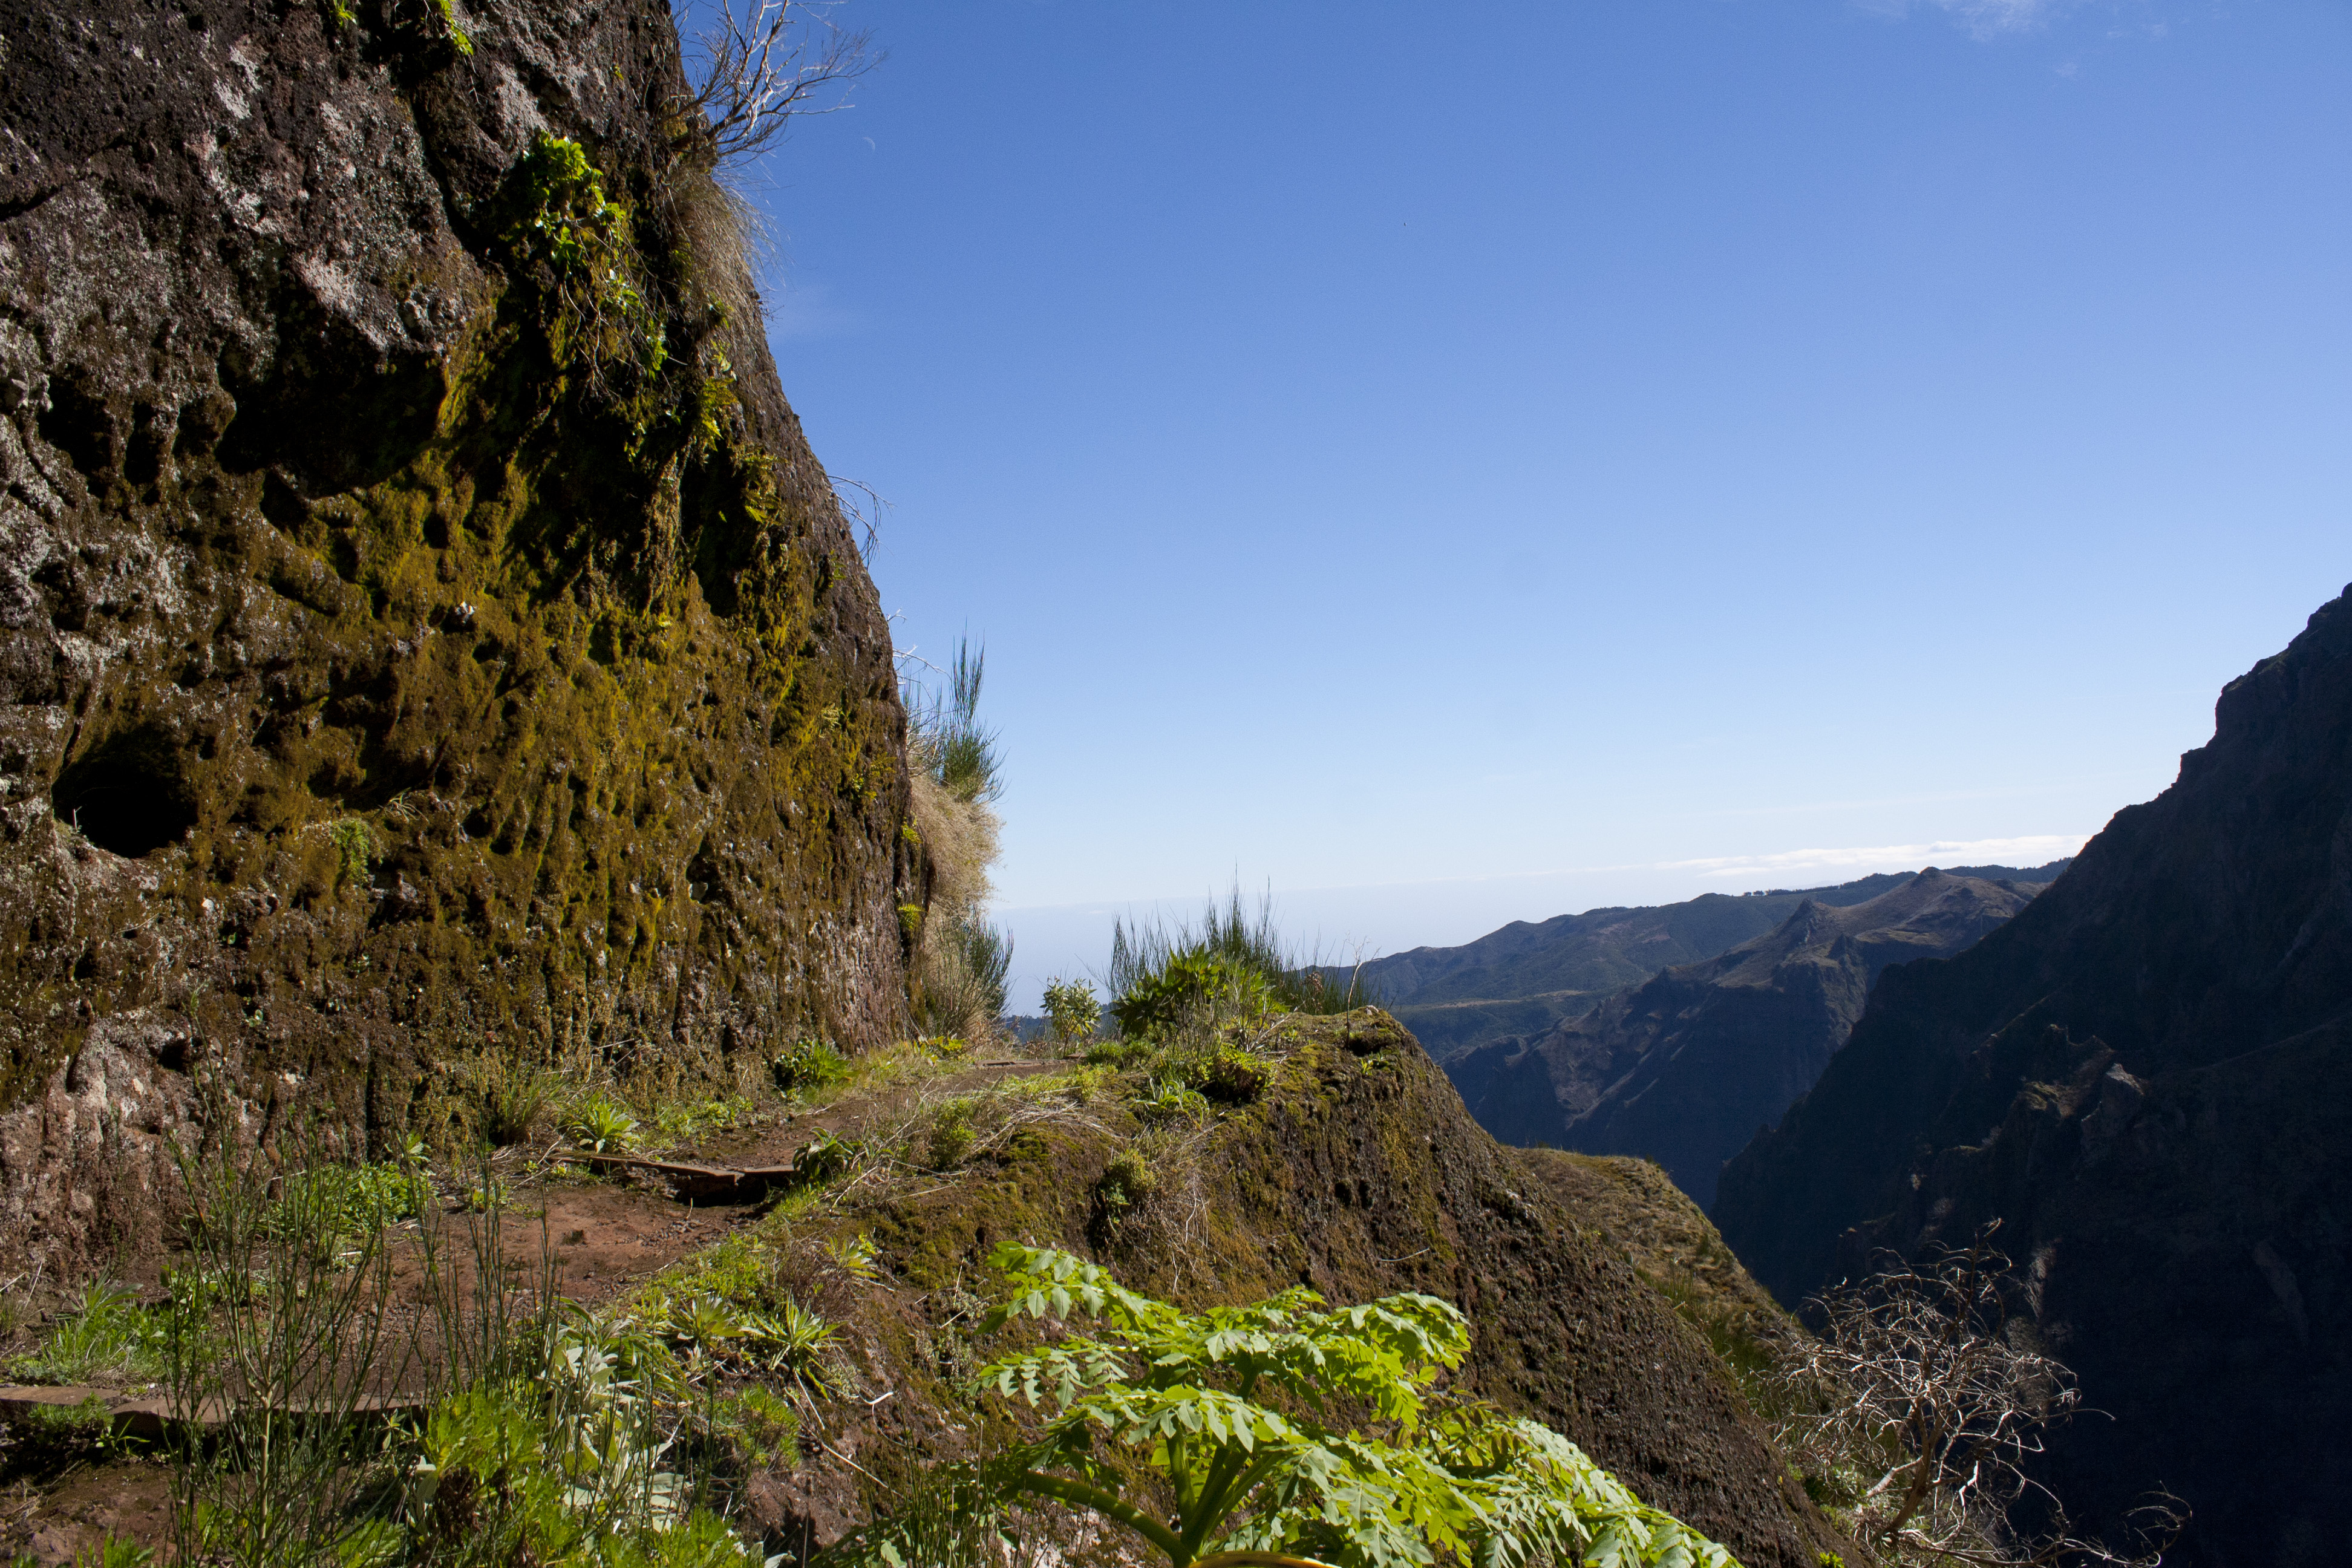
landscape, tree, nature, grass, rock, wilderness, mountain, plant, sky, hill, valley, mountain range, formation, cliff, highland, terrain, national park, ridge, geology, alps, vegetation, ravine, escarpment, mountain pass, mountainous landforms, shrubland, plant community, mount scenery